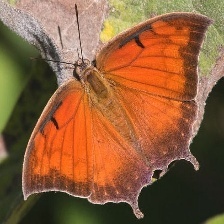
Species: TROPICAL LEAFWING